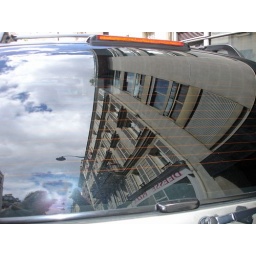
Reflexion in car window 4